Question: Please indicate a possible affordance area of the throw_discus that can be used for holding
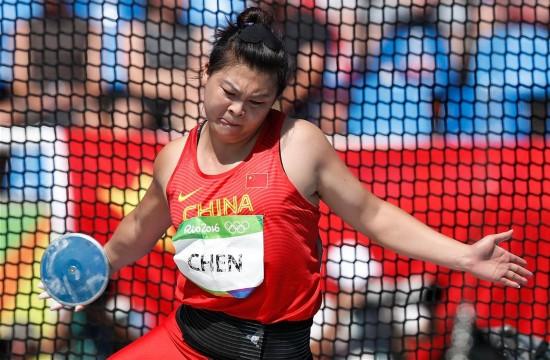
Answer: [28.5, 225.5, 120.5, 332.5]